Sri Aurobindo Ashram, Rewa

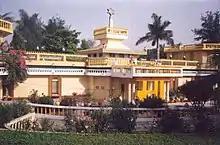
Sri Aurobindo Ashram (Ma Mandir)

'The Ma Mandir Jankalyan Trust' Mahasua publishes books related to 'Sri Aurobindo Yoga' in easy Hindi. The list of publications till date is as follows: